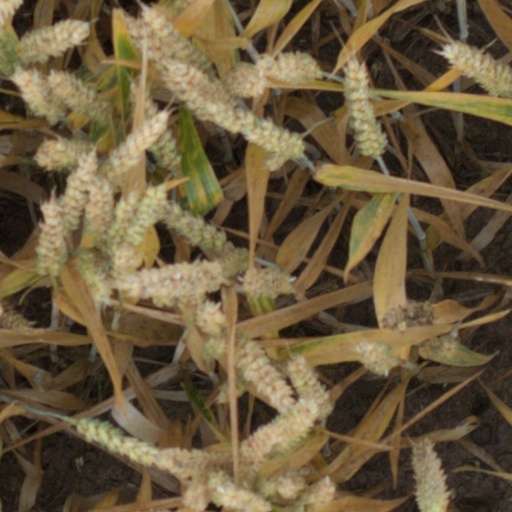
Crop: wheat